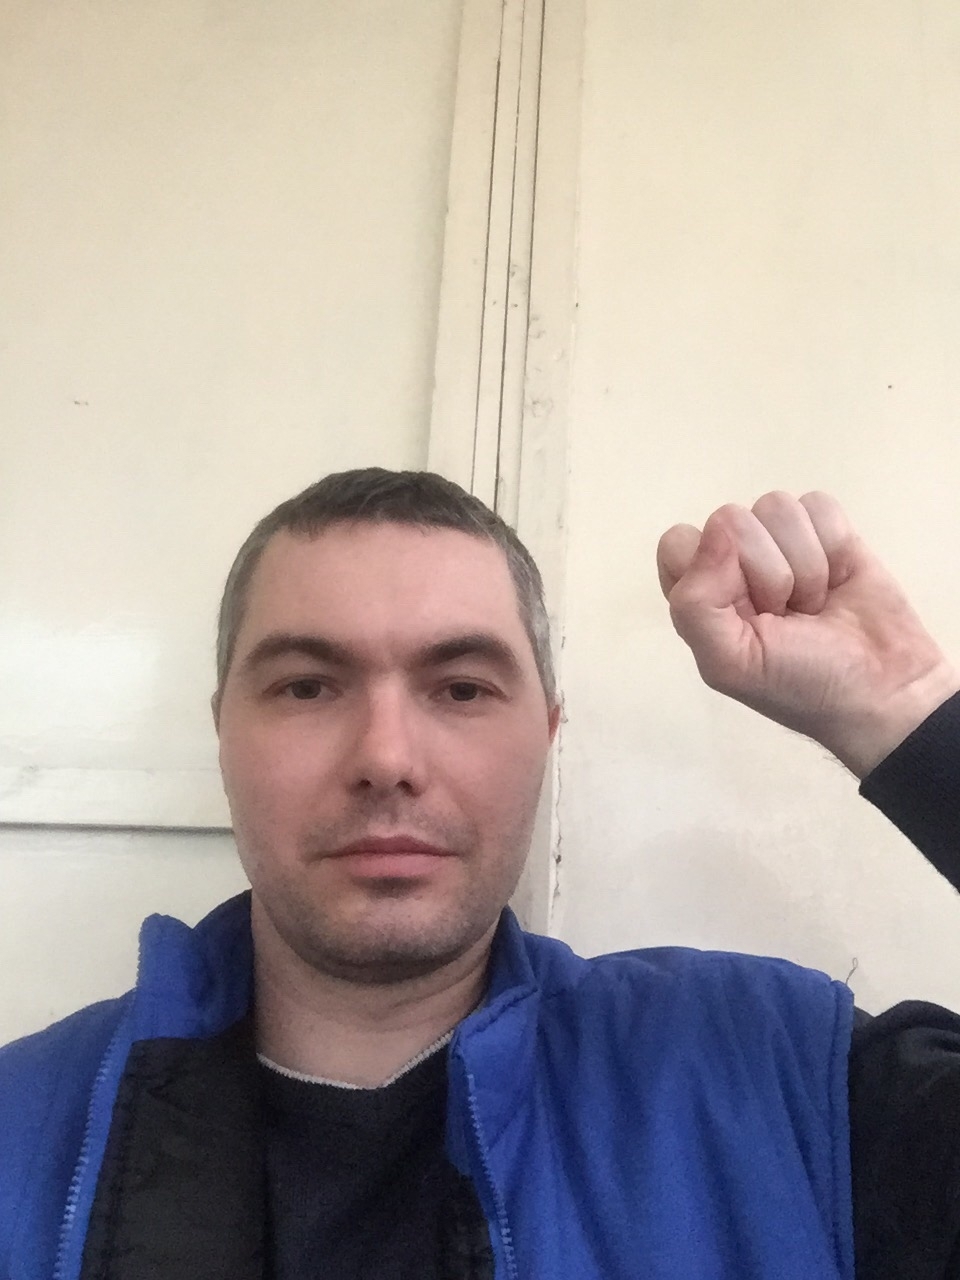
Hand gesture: fist